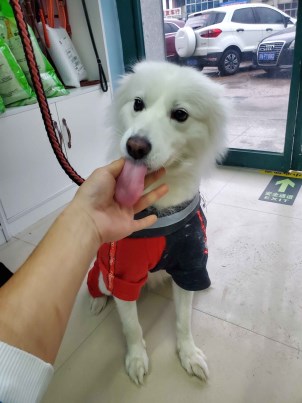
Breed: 2192-n000088-Samoyed